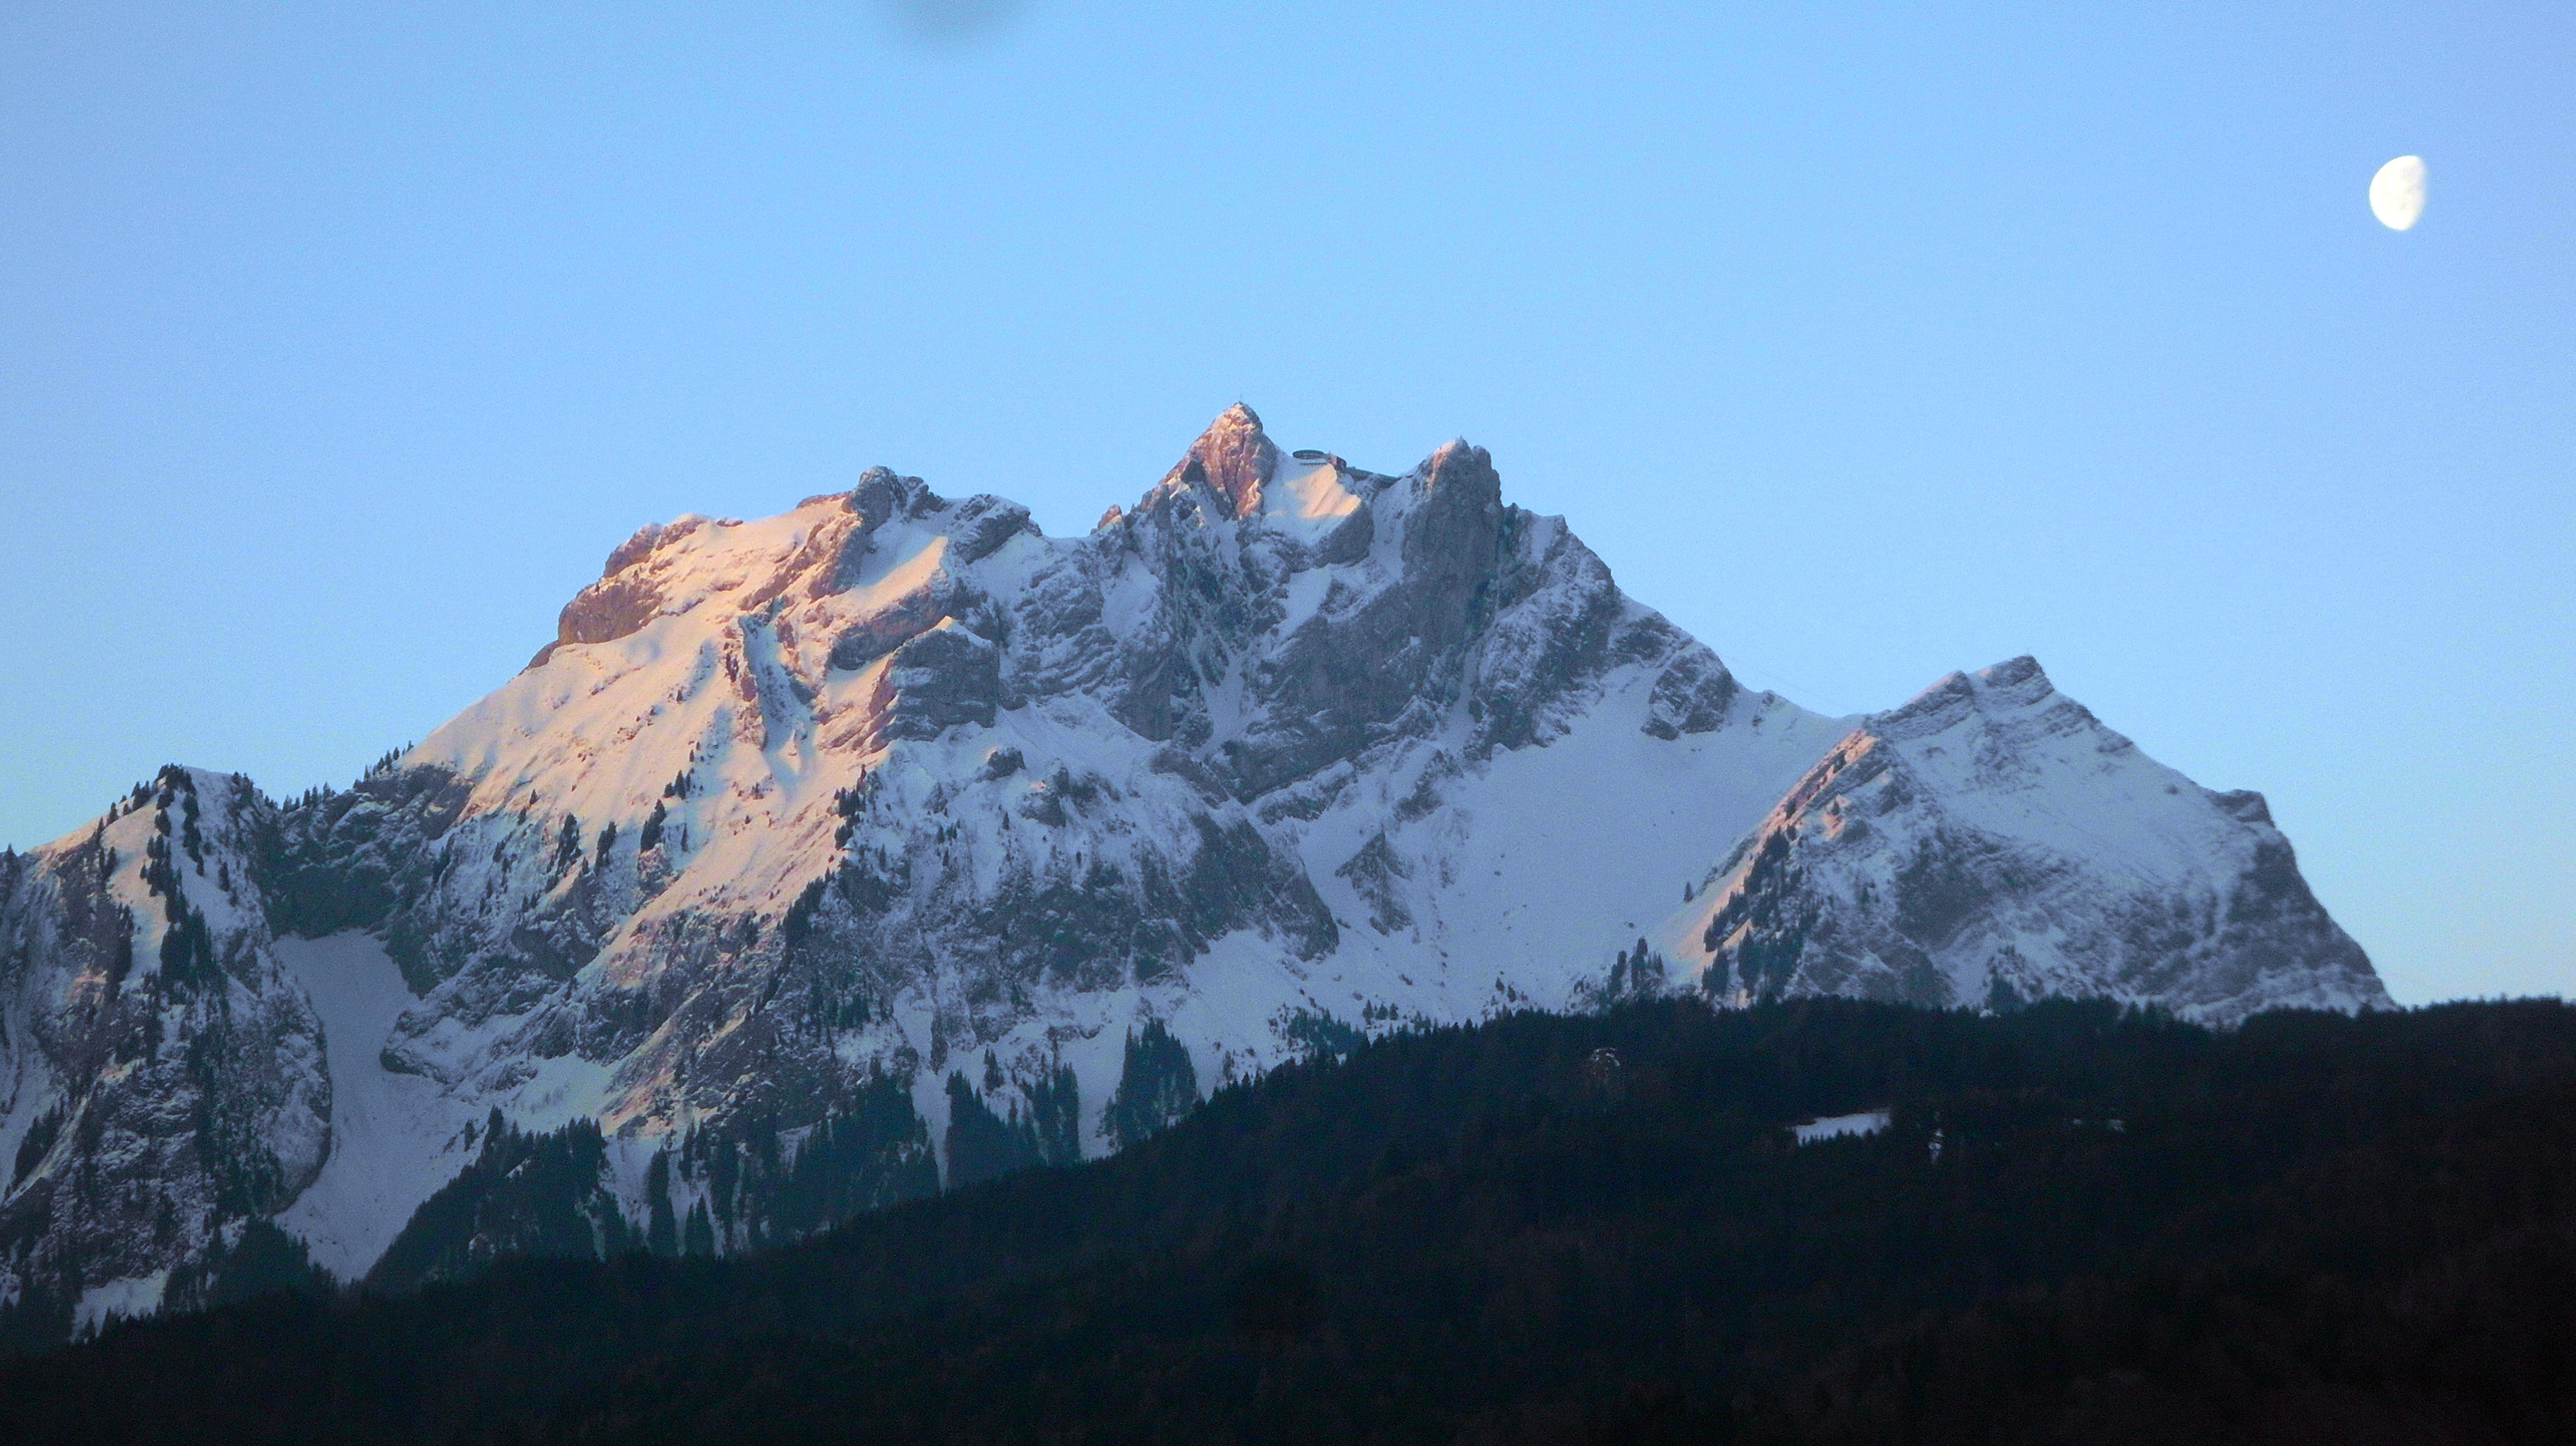
mountain, snow, sunrise, morning, adventure, mountain range, blue, moon, ridge, summit, mountaineering, alps, plateau, lucerne, switzerland, pilatus, moonset, landform, geographical feature, mountainous landforms